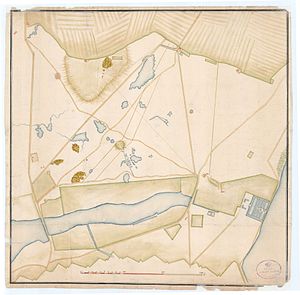
Blegdammen
Kort fra 1695: "Situationskort af Blegdammene og søerne for Nørre og Øster porte uden for København. (Blegdammene og fællederne). Kortet viser Nørre- og Østerbro, Sortedamssøen og området øst derfor samt terrænet indtil voldene."
Situationskort af Blegdammene og søerne for Nørre og Øster porte uden for København. (Blegdammene og fællederne). Kortet viser Nørre- og Østerbro, Sortedamssøen og området øst derfor samt terrænet indtil voldene. Fra Krigsministeriets Bibliotek. – Tysk blyantstekst.
Blegdammen er et område vest for Sortedamssøen mellem Nørrebro og Østerbro i København